Tim DeKay

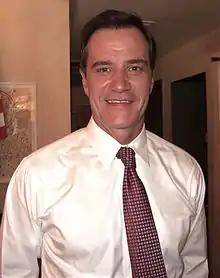
DeKay in June 2011

Timothy Robert DeKay (born June 12, 1963) is an American actor. He starred in the USA Network series "White Collar" (2009–2014).